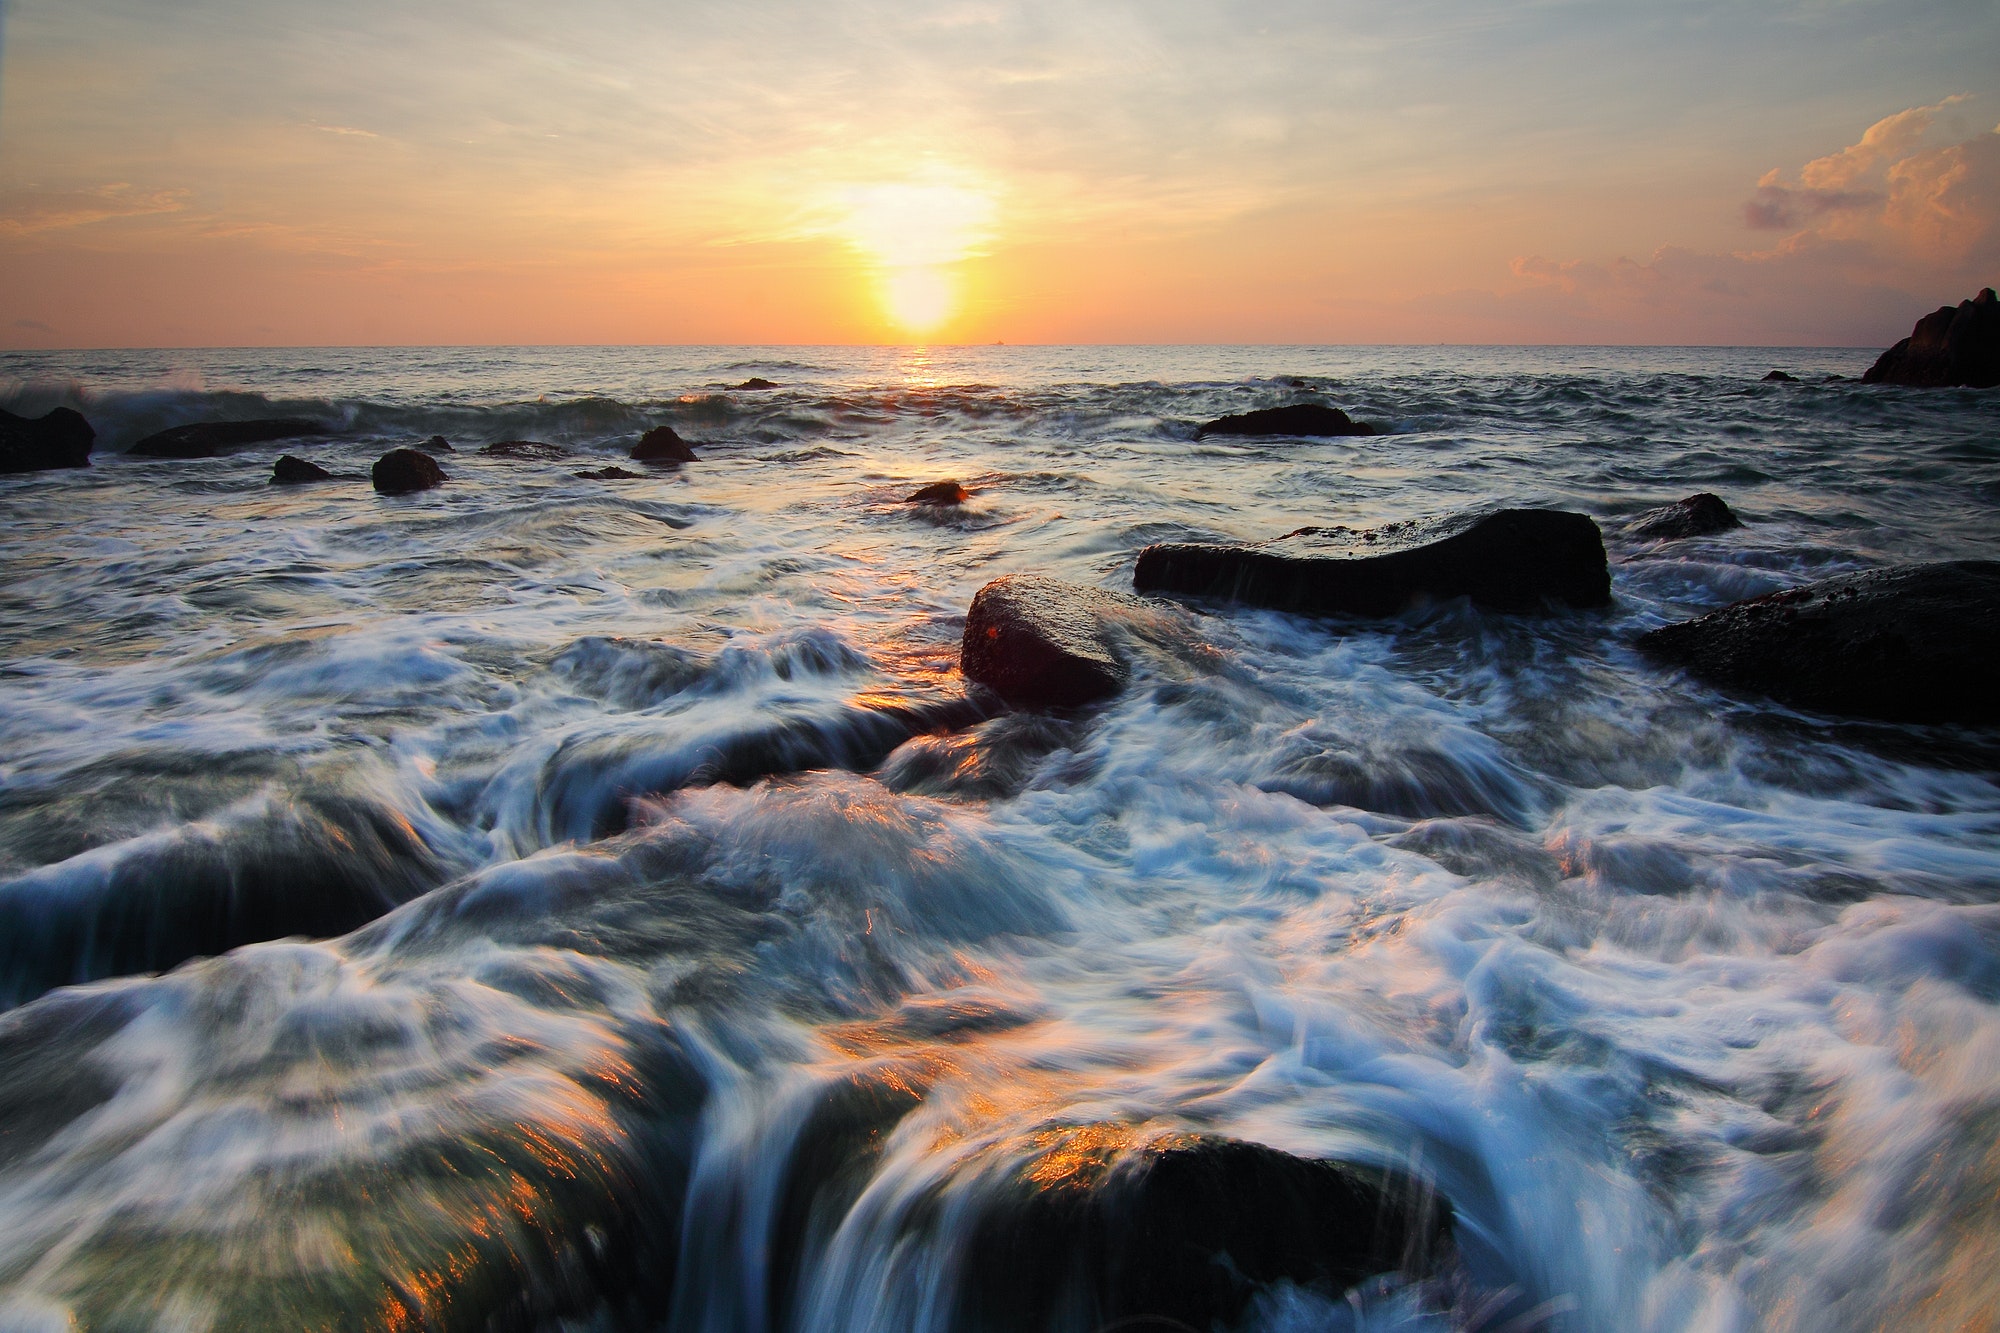
body of water, sky, sea, water, nature, wave, ocean, horizon, coast, shore, wind wave, natural landscape, sunset, rock, sunrise, morning, water resources, tide, cloud, coastal and oceanic landforms, sunlight, evening, watercourse, landscape, bay, reflection, photography, headland, dawn, dusk, stock photography, beach